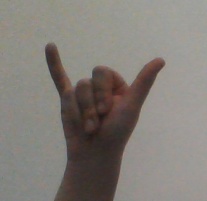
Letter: ya